Anna Guérin

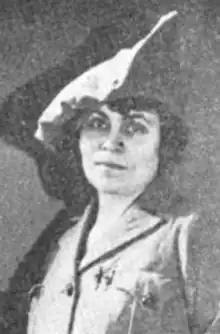
Madame E. Guérin, from a 1919 publication

Anna E. Guérin (born Anna Alix Boulle, 3 February 1878 – 16 April 1961) was born at Vallon (-Pont-d’Arc)"," Ardèche, France. She was the originator of the Remembrance Poppy Day. Prior to this, she was a teacher in Madagascar; a lecturer for the Alliance Française; and a lecturer, fundraiser and humanitarian in the United States, during World War I. For services to France, she was awarded the Officier d'académie’ médaille and the Officier de l’Instruction Publique médaille. For her services to the United States, for the Liberty Bond, she was awarded the Victory Liberty Loan Medallion.